Octopus

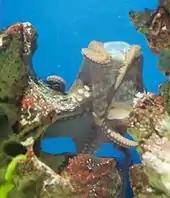
A captive octopus with two arms wrapped around the cap of a plastic container

Most octopuses swim by expelling a jet of water from the mantle through the siphon into the sea. The direction of travel depends on the orientation of the siphon. When swimming, the head is at the front and the siphon is pointed backward but, when jetting, the visceral hump leads, the siphon points at the head and the arms trail behind, with the animal presenting a fusiform appearance. In an alternative method of swimming, some species flatten themselves dorso-ventrally, and swim with the arms splayed; this may provide lift and be faster than normal swimming. Jetting is used to escape from danger, but is physiologically inefficient, requiring a mantle pressure so high as to stop the heart from beating, resulting in a progressive oxygen deficit.